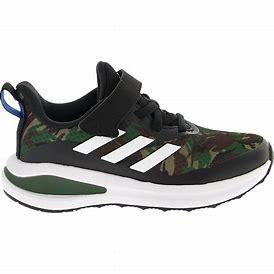
Brand: Adidas
Model: Fortarun